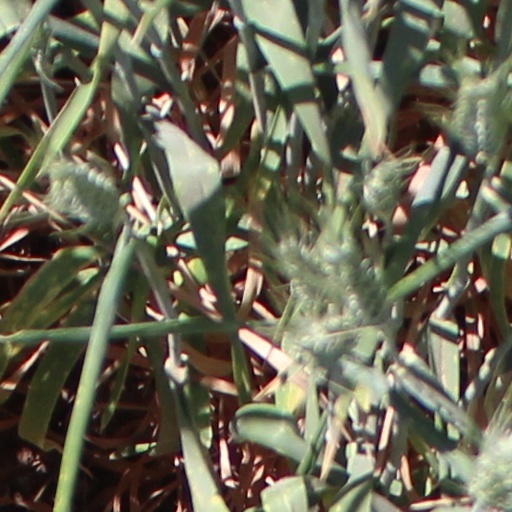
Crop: wheat